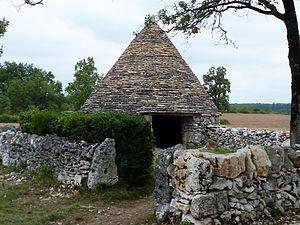
La cabane de Nouel à Lalbenque, ancienne bergerie en pierre sèche accueillant une quinzaine de bêtes
Lalbenque est une commune française, située dans le sud du département du Lot en région Occitanie.
En maçonnerie, l'encorbellement ou assise en encorbellement, désigne toute saillie qui porte à faux au nu d'un mur, formée par une ou plusieurs pierres posées l'une sur l'autre, et plus saillantes les unes que les autres. Le principe de l'encorbellement permet de construire des voûtes ou des arcs dits « en encorbellement », plus facilement que l'arc en plein cintre qui fait appel à des cintres en bois.
Une cabane en pierre sèche est un type d'édifice champêtre, bâti entièrement sans mortier, avec des pierres d'extraction locale et ayant servi d'abri temporaire ou saisonnier au cultivateur des XVIIIᵉ et XIXᵉ siècles, à ses outils, ses animaux, sa récolte, dans une parcelle éloignée de son habitation permanente.
Une construction agricole est anciennement une bâtisse construite à la campagne, et que l'on a appelée rustique, lorsque les matériaux employés étaient dits rustiques ou grossiers, ou rurale, le synonyme de campagne. Architecture sans architecte, on leur donnera au XXᵉ siècle le nom d'architecture vernaculaire. Dans les sociétés industrielles, construction agricole renvoie à une catégorie prévisible de bâtiment exclusivement consacré à l'agriculture: granges, étables et un hangars divers.